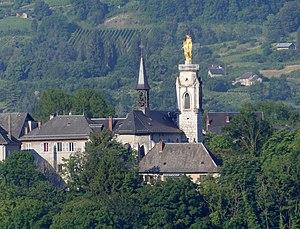
Vue au matin, depuis les hauteurs de Chignin, du sanctuaire de Notre-Dame de Myans et sa Vierge dorée, en Savoie.
Le Sanctuaire Notre-Dame de Myans est situé en Savoie, sur la commune de Myans. Il est remarquable concernant la vierge dorée qui le surmonte, érigée en mémoire de l'effondrement du Mont Granier.